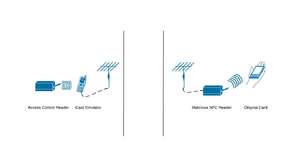
attaque par relais
Les systèmes de paiement sans contact sont des cartes bancaires, porte-clés, cartes à puce ou d'autres dispositifs qui utilisent les technologies des radio-identification et de communication en champ proche afin d'effectuer des transactions. Une puce intégrée et une antenne permettent aux consommateurs d'effectuer un paiement avec leur carte sur un lecteur au point de vente, par simple contact ou simple proximité immédiate, sans introduction de la puce dans un appareil de lecture.